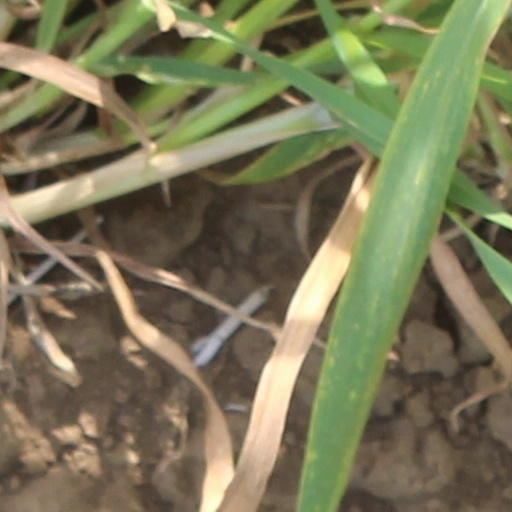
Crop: wheat